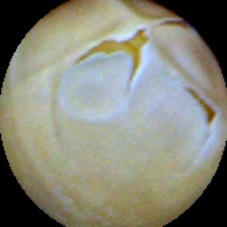
Label: Skin-damaged